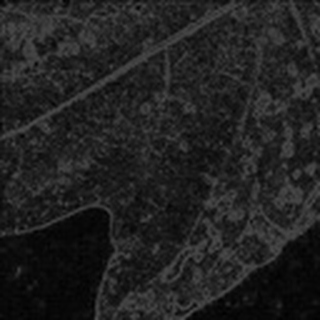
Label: cotton_bacterial_blight